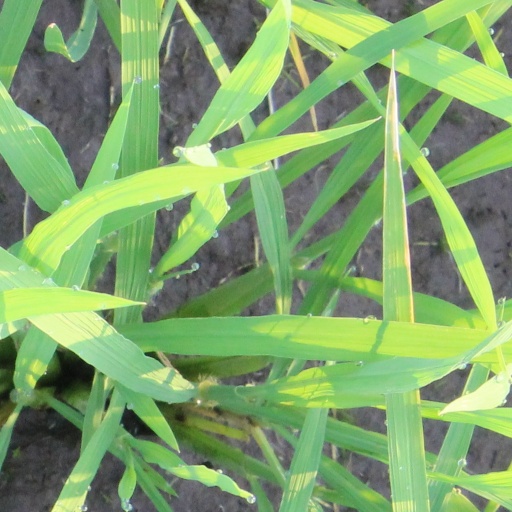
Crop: rice